Tucker County Seat War

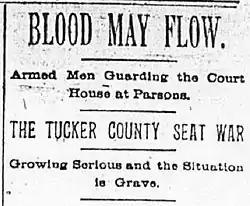
A headline from "The Intelligencer" warns of violence following the courthouse raid in 1893

Tucker County, Virginia (now West Virginia) was created in 1856 out of Randolph County. At that time, the enabling act also called for the county seat, where the county court would be located, to be in Westernford, originally known as "Fort Minear" and first settled in 1776. The name of the town was directed to be changed to "St. George" to complement the name of the county, which honored Henry St. George Tucker, Sr., a local judge and U.S. Congressman.